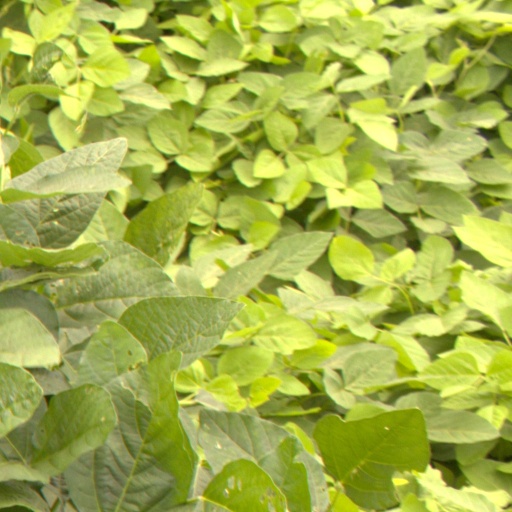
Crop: soybean